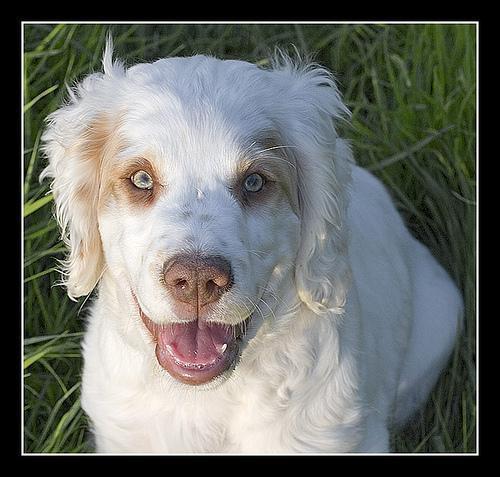
clumber